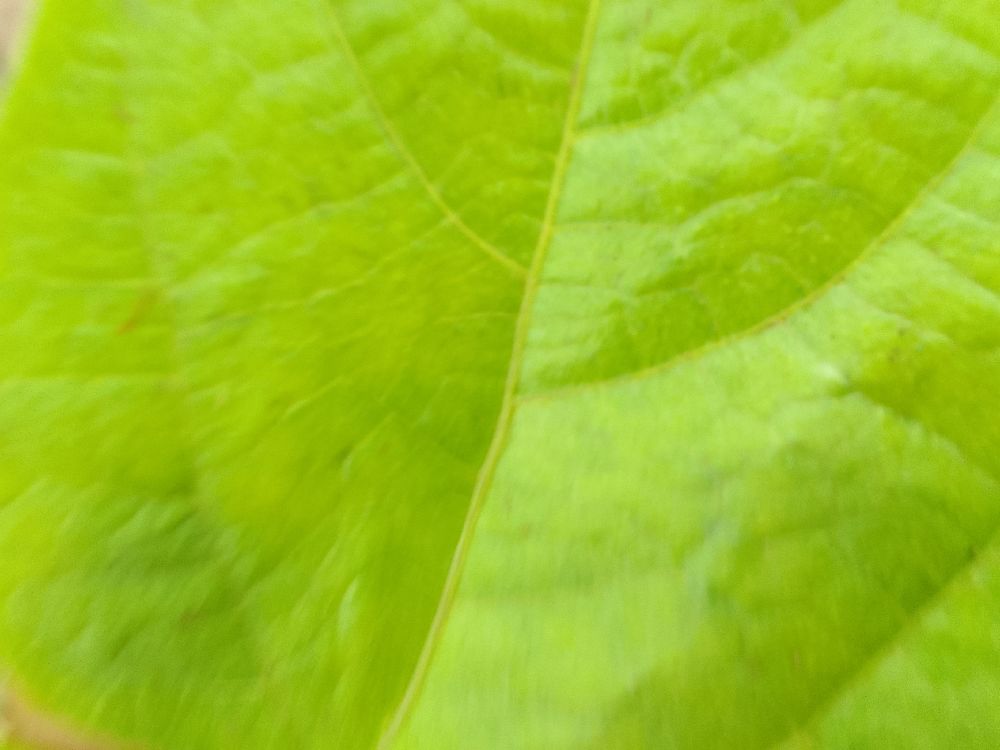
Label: healthy